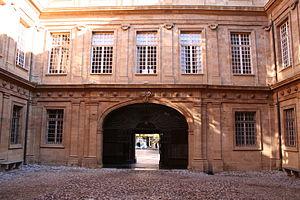
Hôtel de ville, Aix-en-Provence (France).
Alexandre de Fauris de Saint-Vincens, était un magistrat, archéologue, numismate et homme politique français des XVIIIᵉ et XIXᵉ siècles. Estimé et respecté par la population d'Aix, il est emprisonné au commencement de la Révolution. Passionné par l'histoire d'Aix, il est aussi un collectionneur de pièces de monnaies provençales et un conservateur du patrimoine aixois, fortement menacé sous la Terreur.